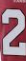
Number: 2